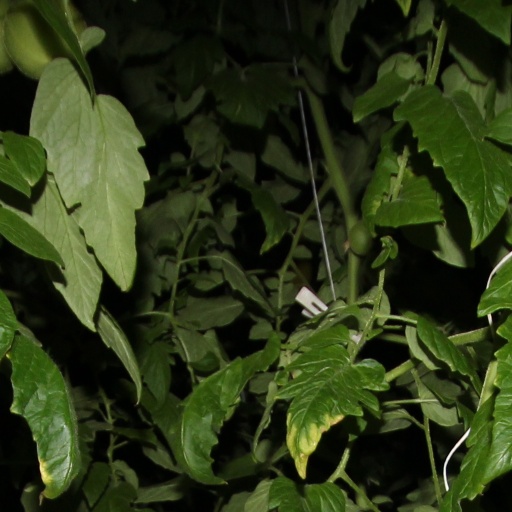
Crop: tomato